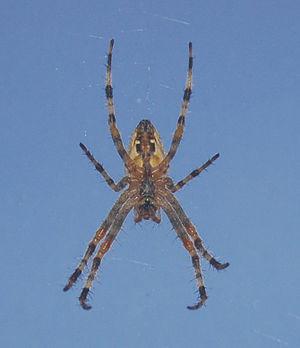
Araneus cavaticus est une espèce d'araignées aranéomorphes de la famille des Araneidae.